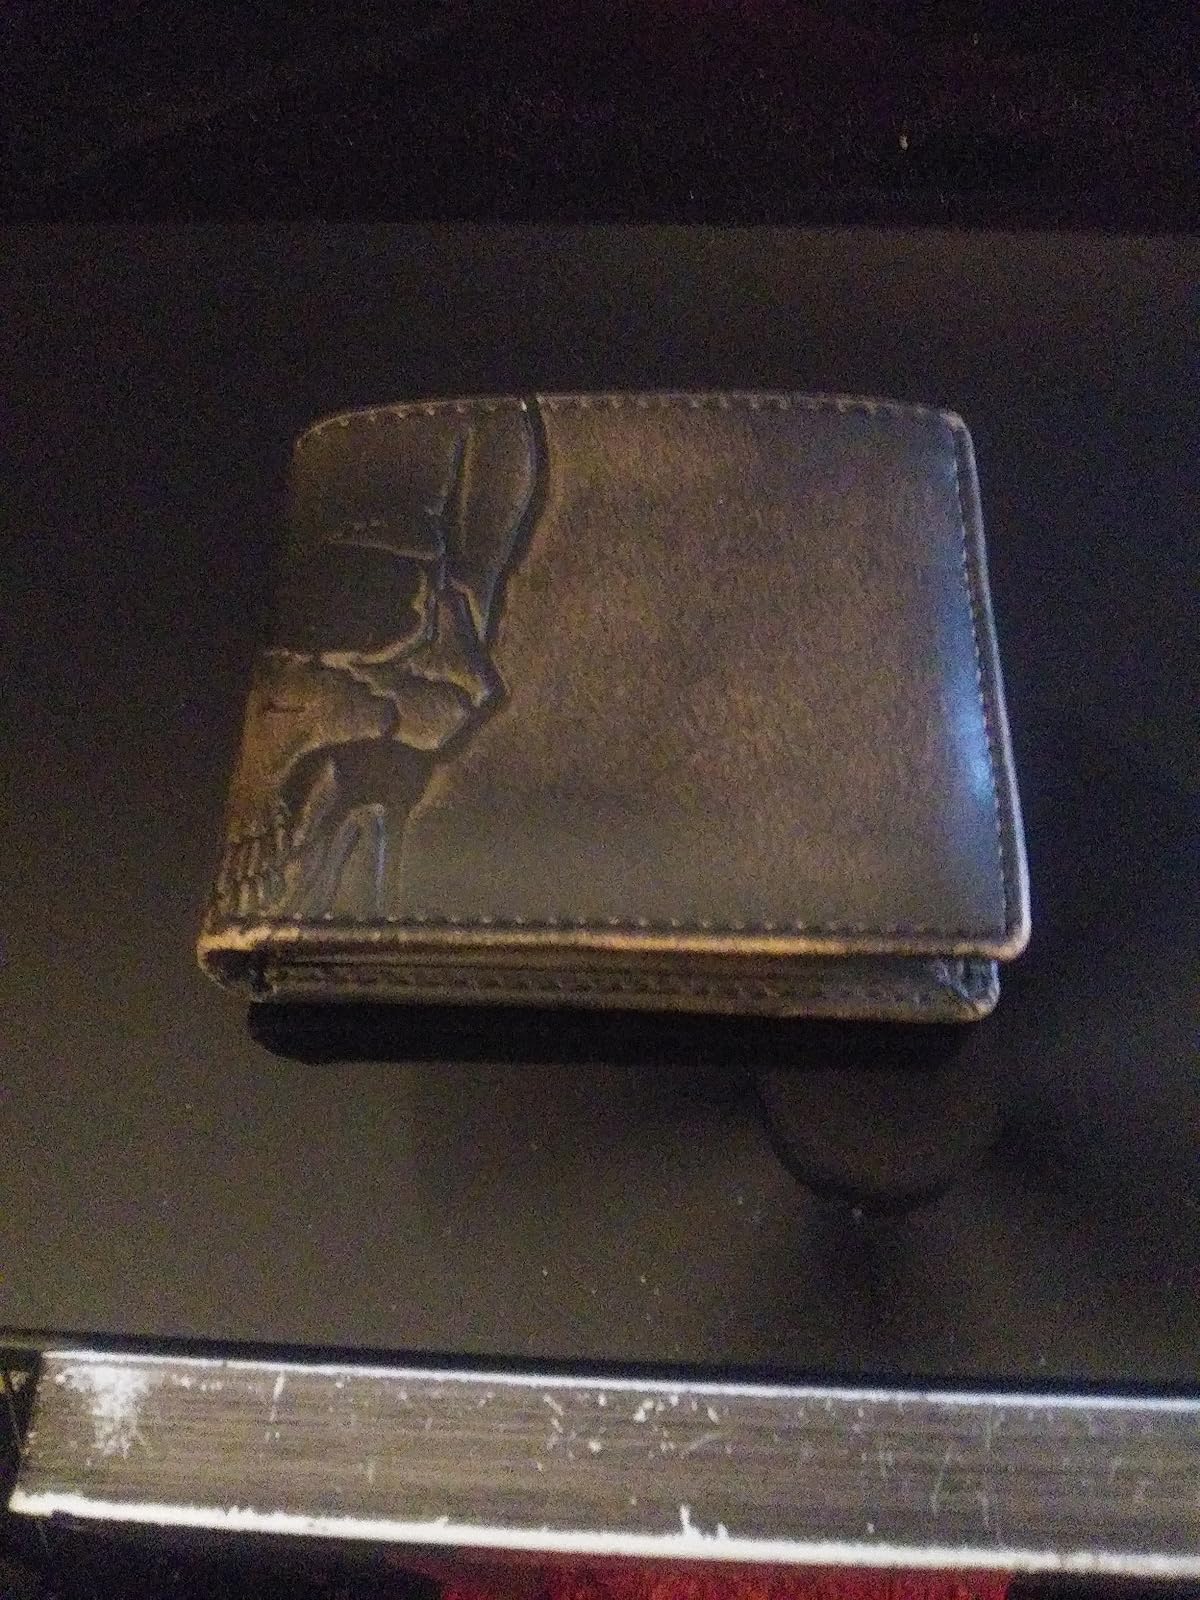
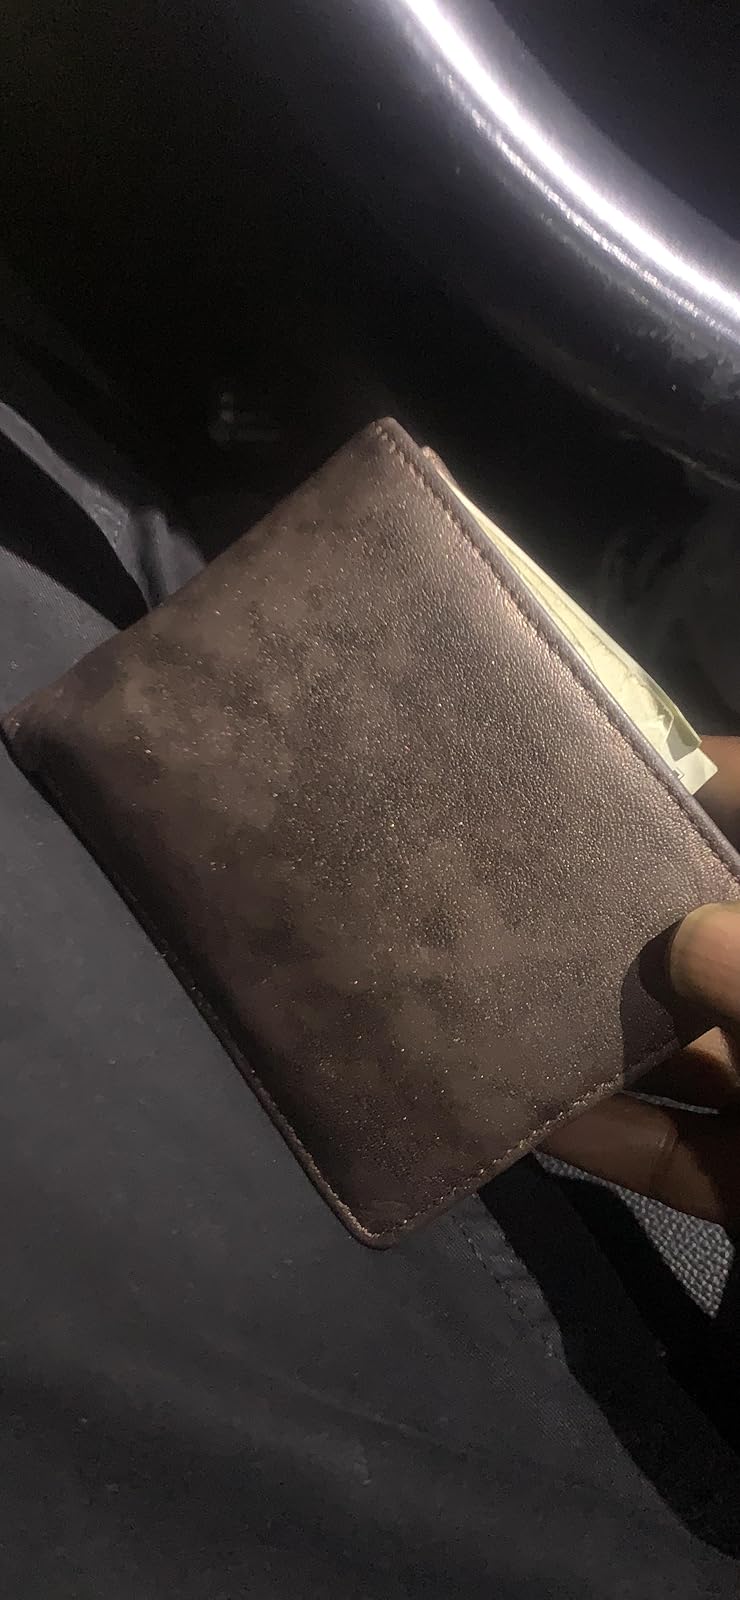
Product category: accessories_wallet
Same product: no